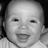
Emotion: happy